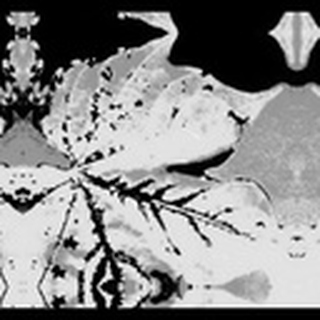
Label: cotton_bacterial_blight